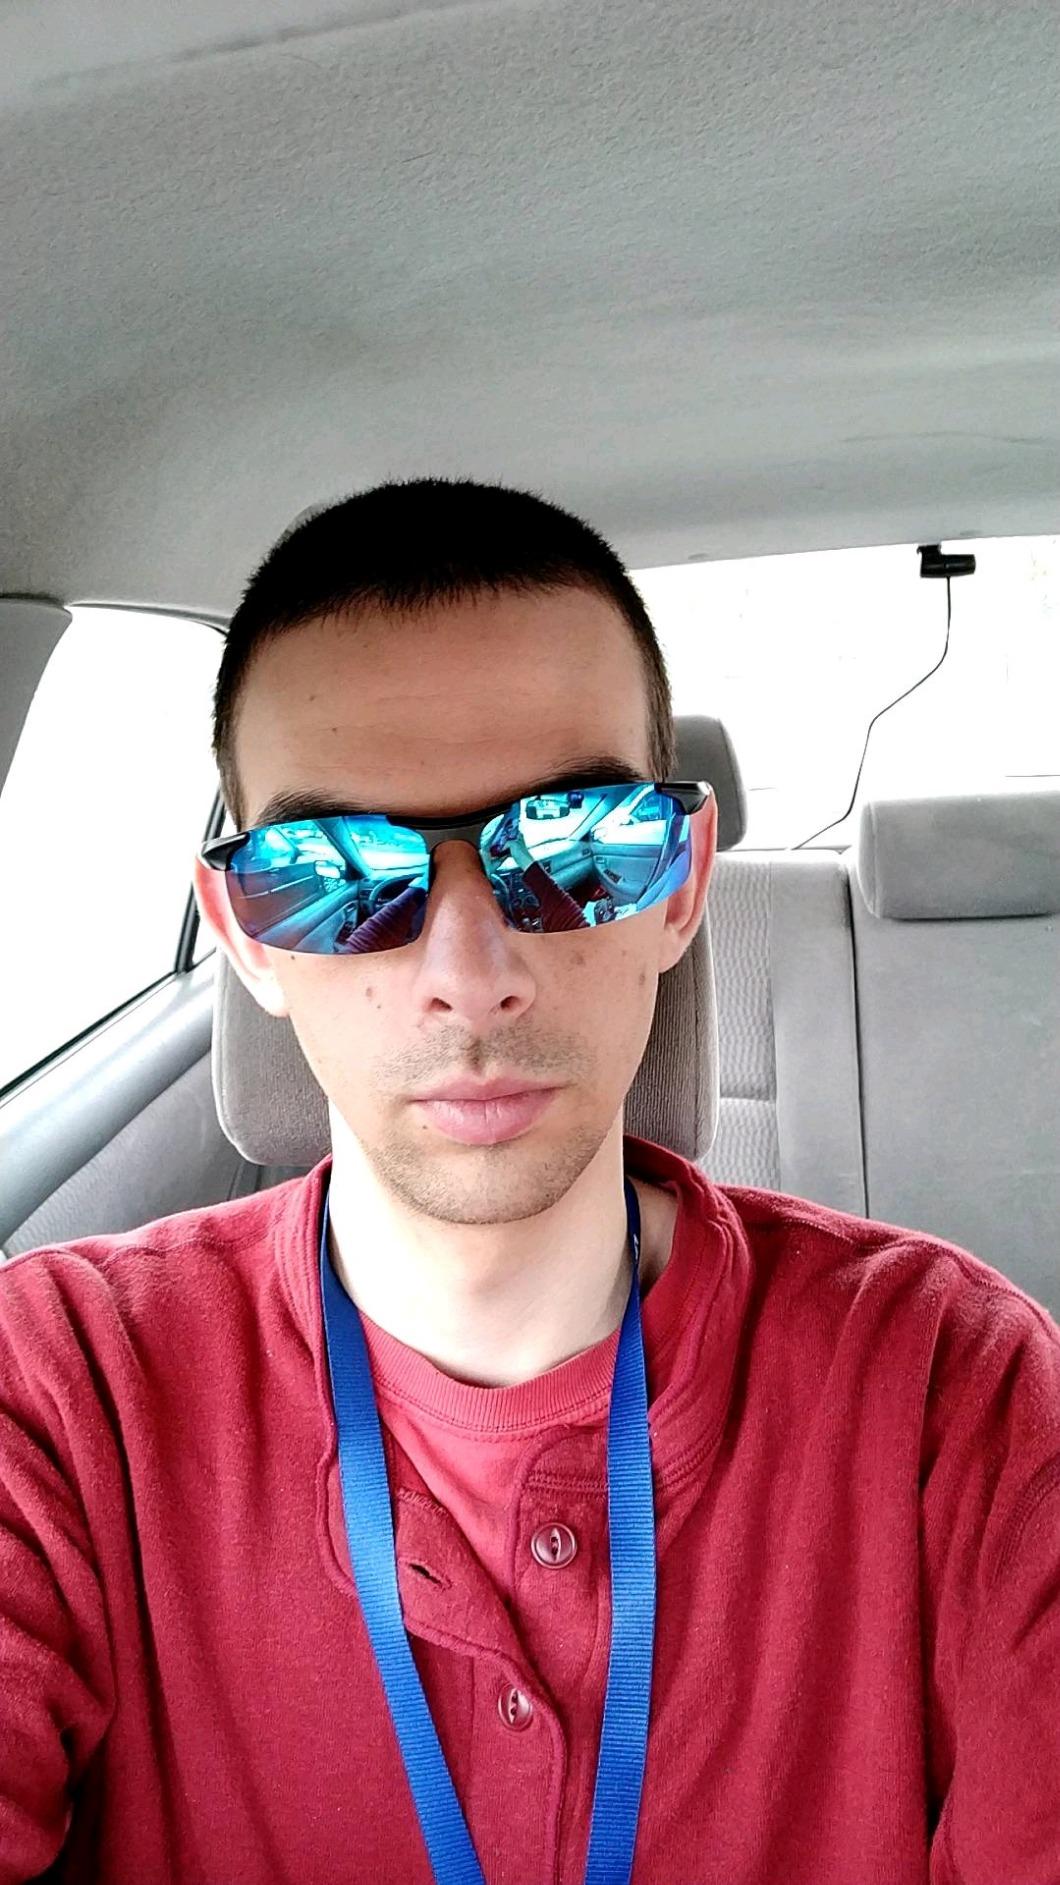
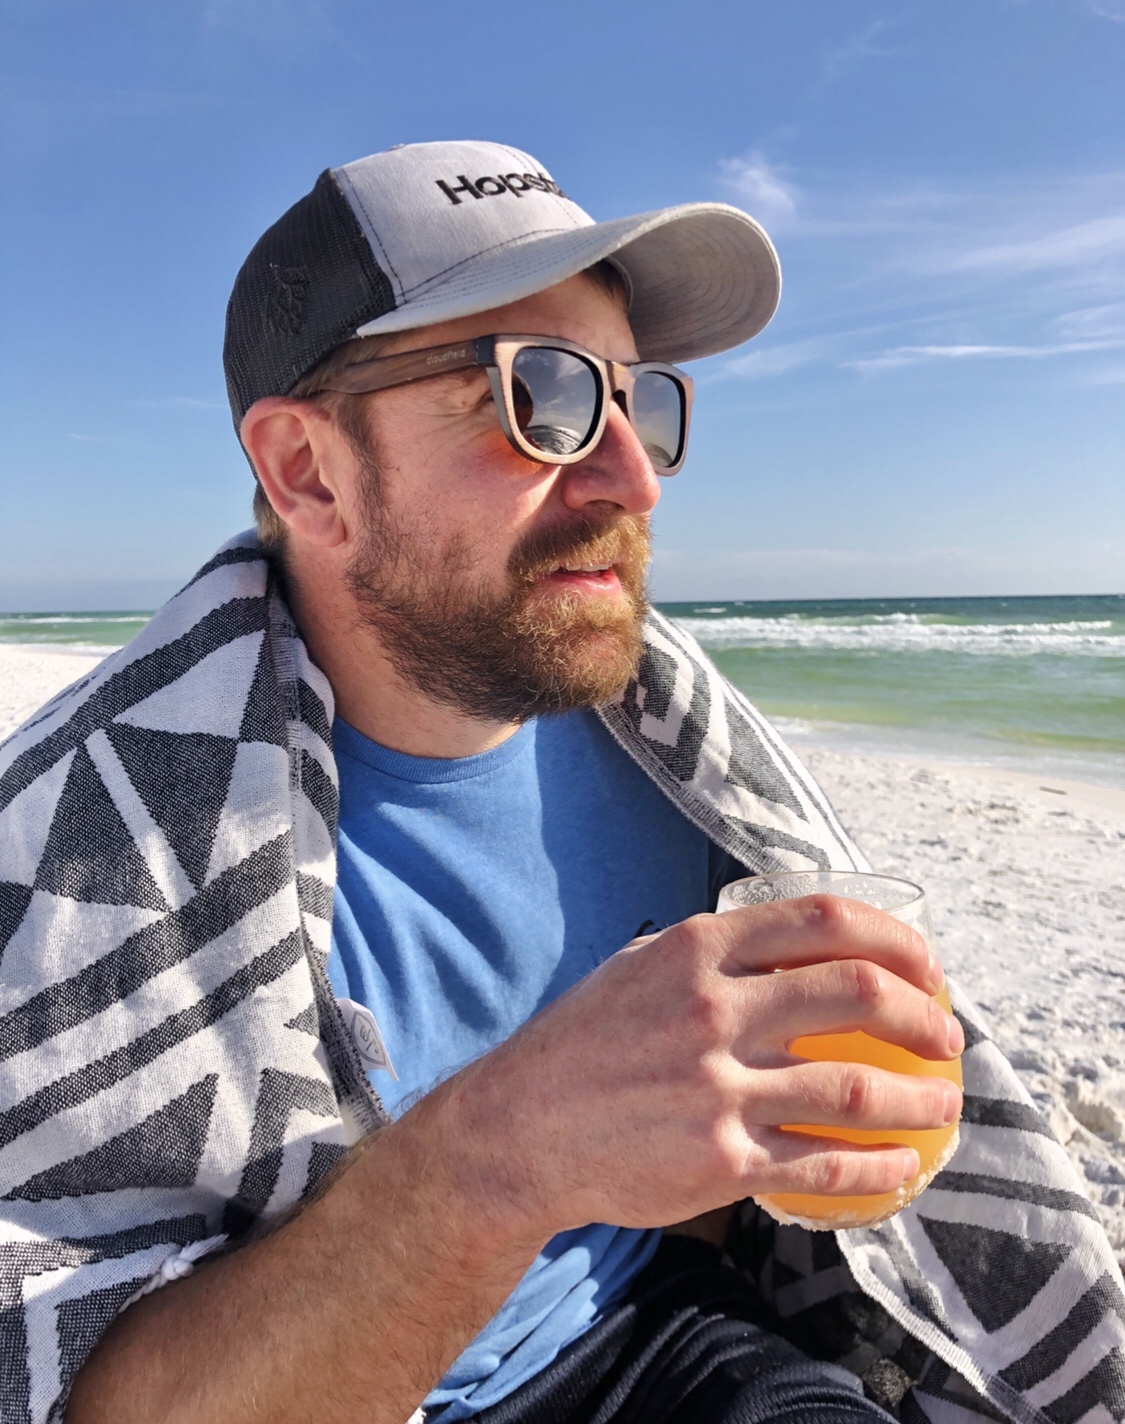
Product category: accessories_sunglasses
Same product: no